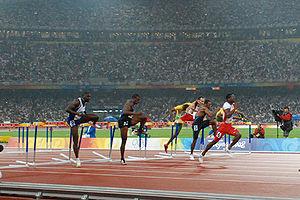
Dayron Robles s'impose en finale du 110m haies le 21 août 2008 à Pékin
Dayron Robles Planes, né le 19 novembre 1986 à Guantánamo, est un athlète cubain, ancien détenteur du record du monde du 110 mètres haies en 12 s 87, établi le 12 juin 2008 lors du Meeting Golden Spike d'Ostrava. Il remporte le titre olympique de la discipline aux Jeux olympiques de Pékin 2008.
L'épreuve du 110 mètres haies aux Jeux olympiques d'été de 2008 a eu lieu les 18, 19, le 20 et 21 août 2008 dans le Stade national de Pékin.